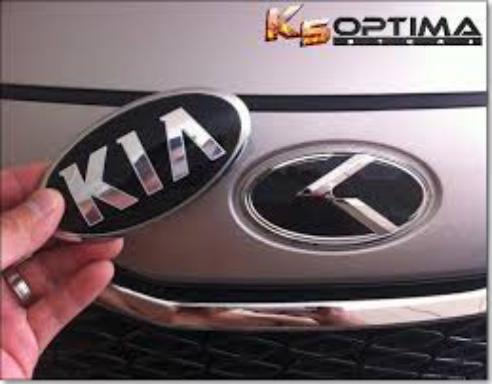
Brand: kia da
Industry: Transportation